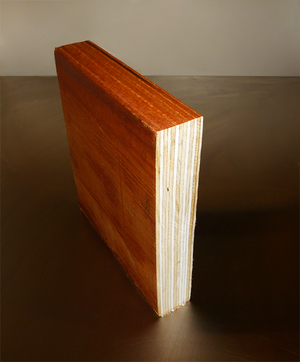
Le lamibois est un matériau composite constitué de couches de placage de bois stratifié avec un adhésif. Les fibres du placage sont principalement orientées dans la même direction. Certain lamibois peuvent avoir un placage à fils croisés.